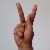
The image shows a hand gesture representing the letter 'K' in Indian Sign Language.